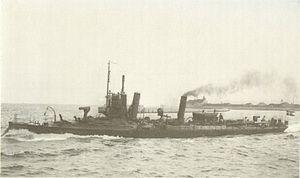
Torpilleur danois Søløven construit par le chantier anglais Thornycroft en 1887.